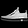
Label: Sneaker